Northwest Orient Airlines Flight 324

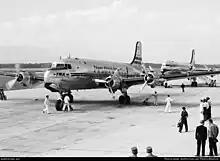
N45342, the Douglas DC-4 involved in the crash, in its TWA livery

Northwest Orient Airlines Flight 324 was a military charter flight from Haneda Airport to McChord Air Force Base. On the morning of January 19, 1952, the flight crashed into Hecate Strait in British Columbia, Canada, while making an emergency landing at Sandspit Airport. All three crew members and 33 of the 40 passengers were killed, making the flight the third-deadliest aviation accident in Canada at the time.